Roman Catholic Diocese of Little Rock

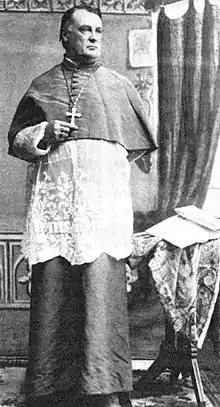
Bishop Fitzgerald (pre-1907)

The second bishop of Little Rock was Reverend Edward Fitzgerald from the Archdiocese of Cincinnati, named by Pope Pius IX in 1867.